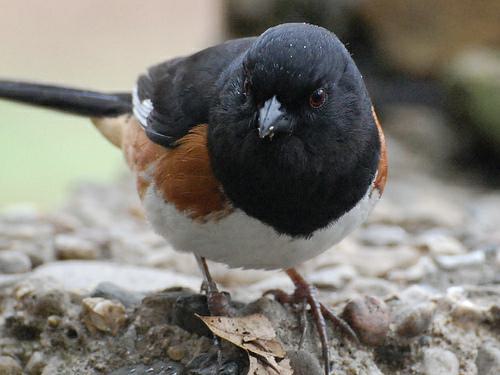
A photo of a eastern towhee